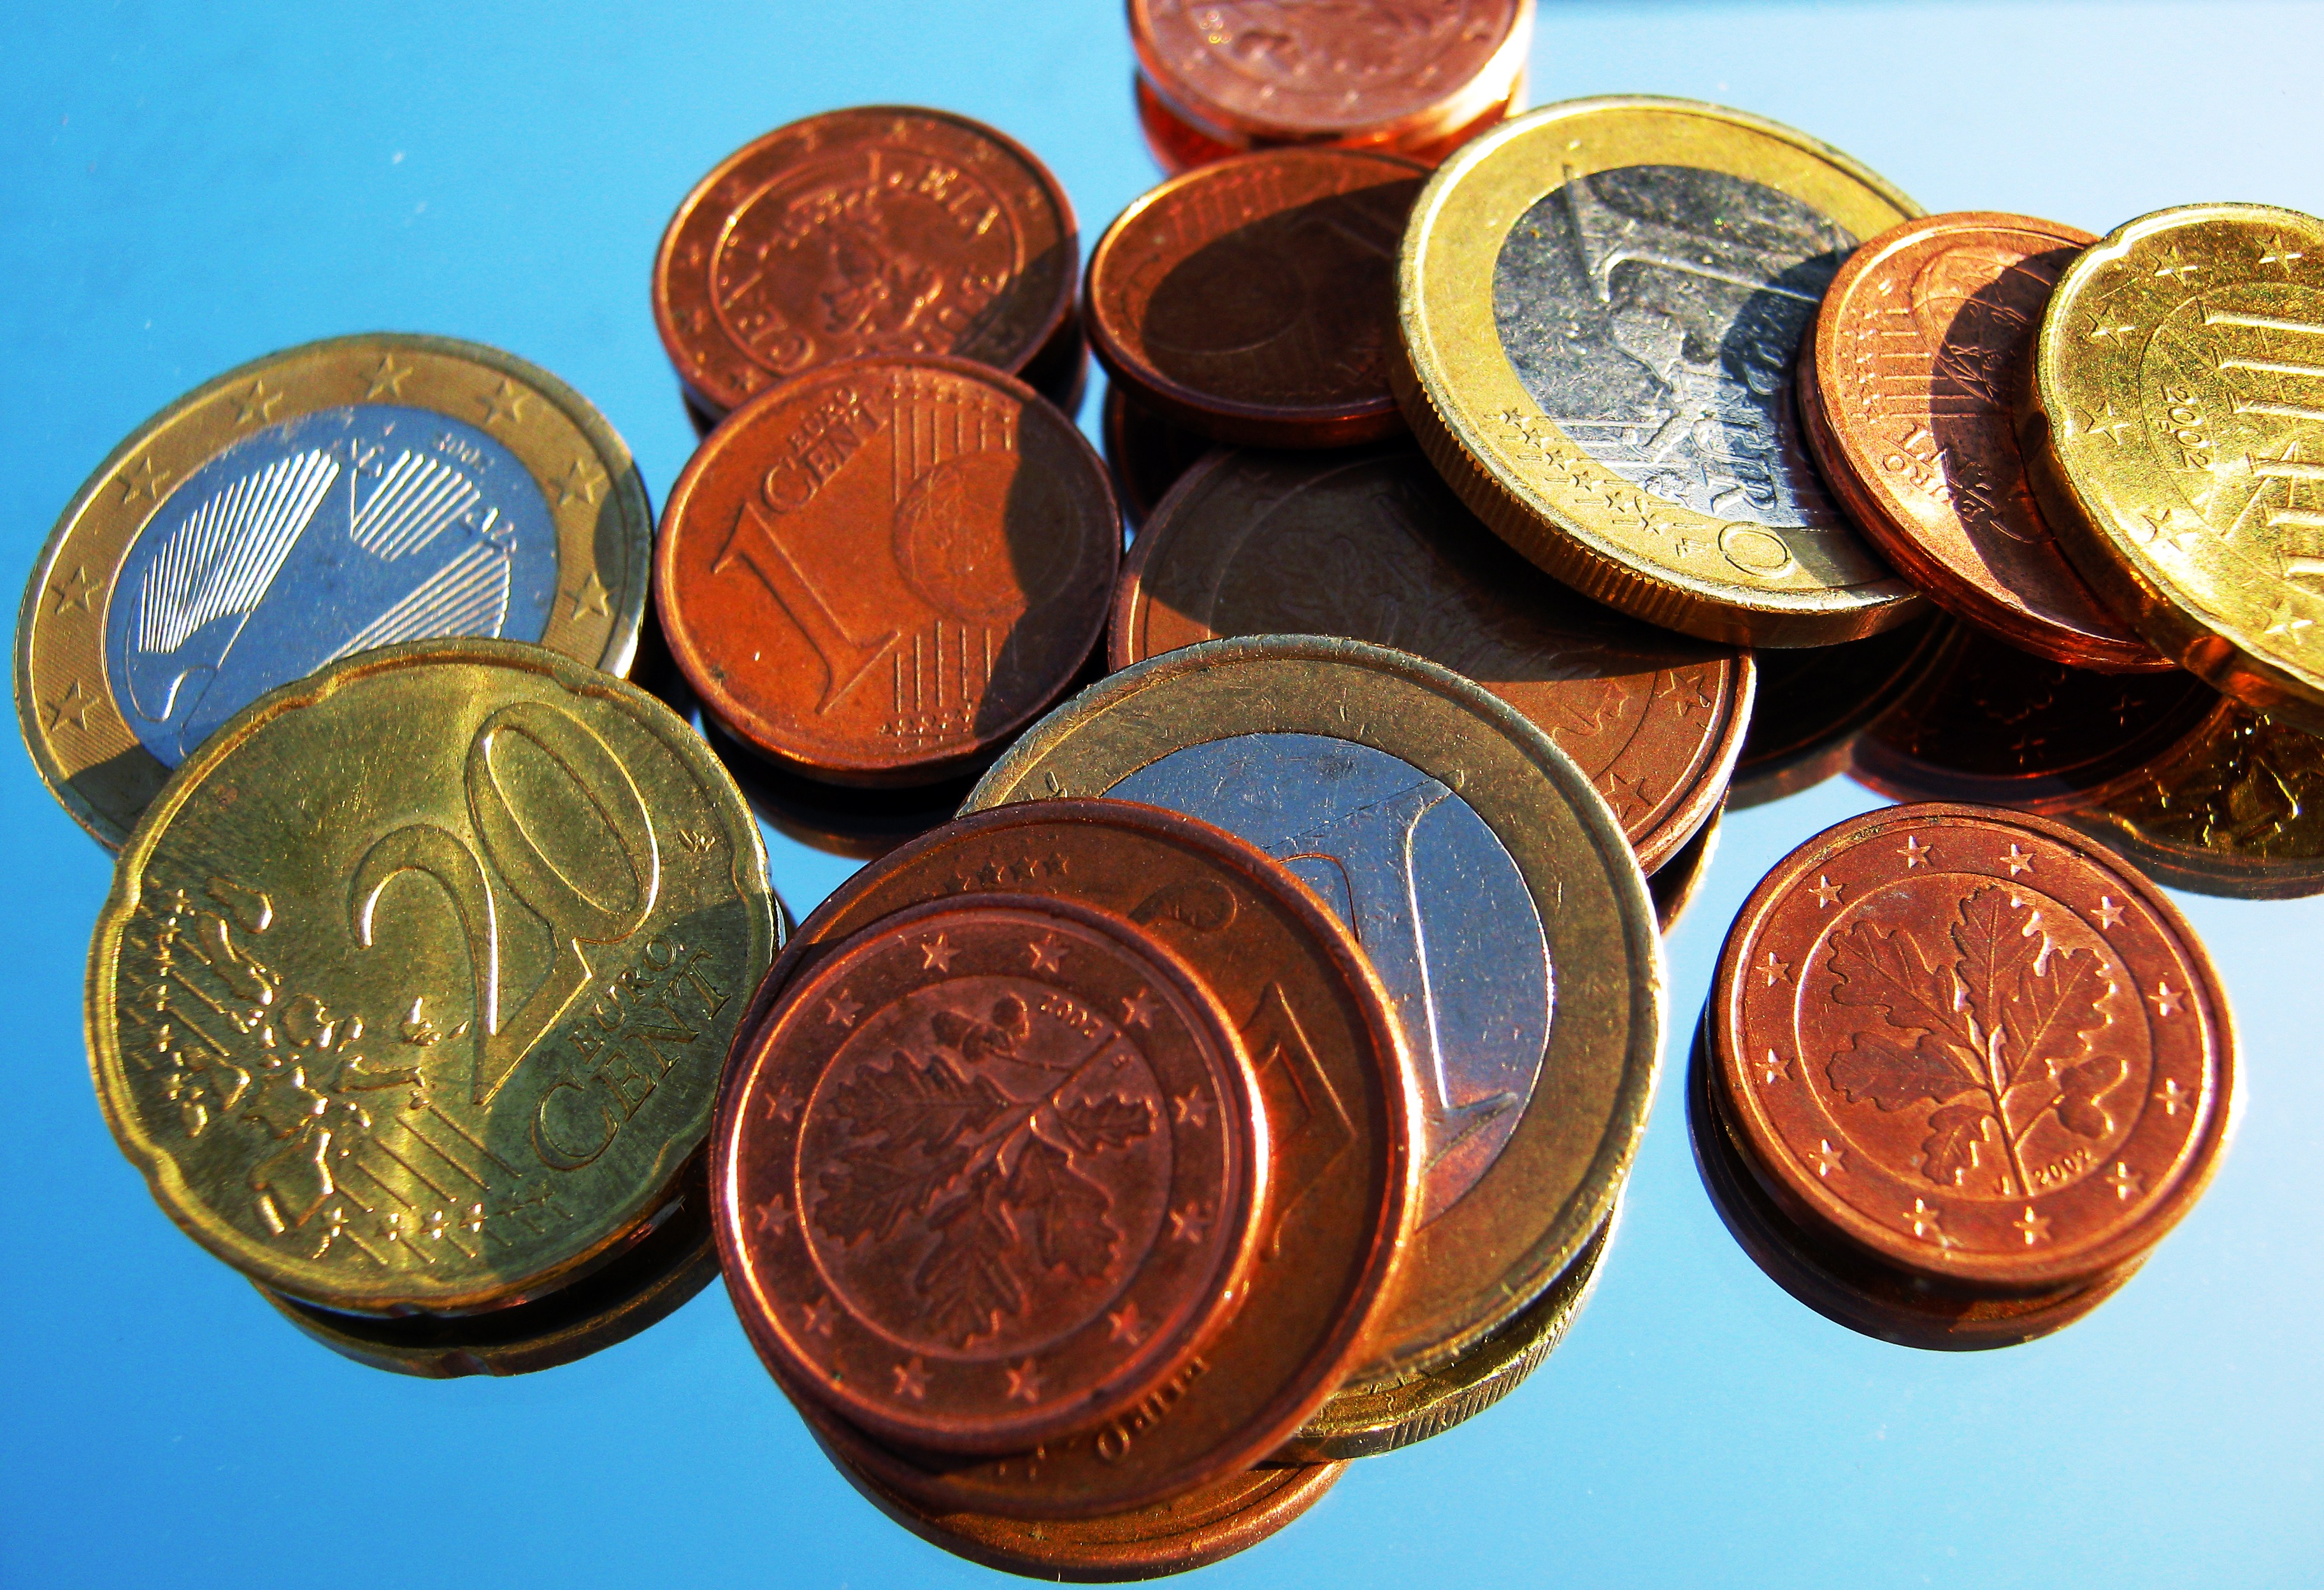
metal, money, circle, cash, currency, euro, coin, shiny, value, coins, loose change, pay